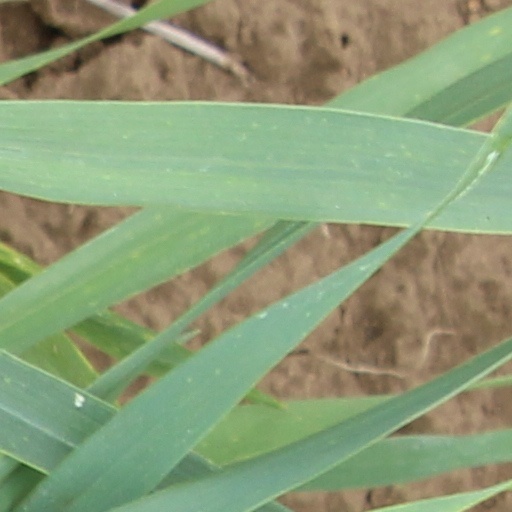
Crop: wheat